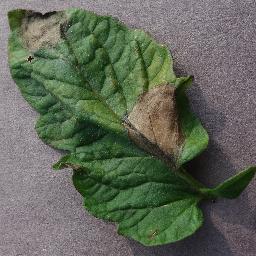
Label: Tomato___Late_blight